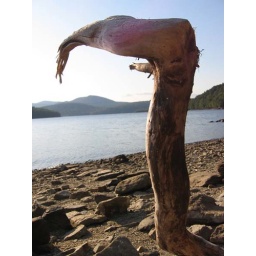
day eleven - 34 - the branch bird looks out over his lake